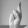
ASL letter: R